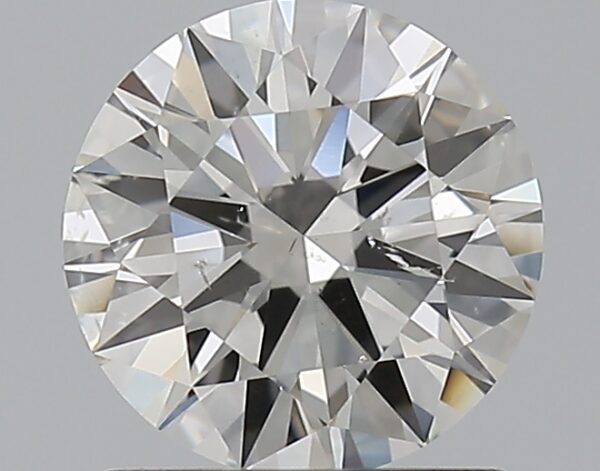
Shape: round
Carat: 1.01
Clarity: SI1
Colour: H
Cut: EX
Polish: EX
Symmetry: EX
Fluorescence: N
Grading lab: GIA
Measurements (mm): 6.49 x 6.53 x 3.89